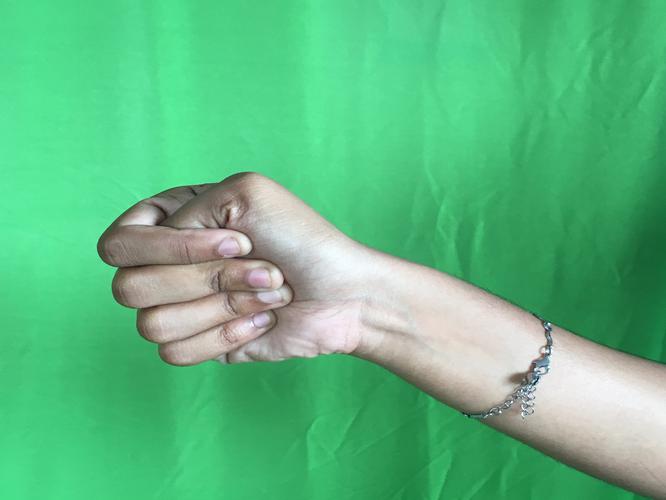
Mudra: Mushti
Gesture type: single_hand